Manouchehr Vossough

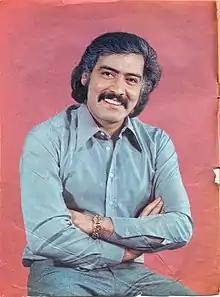
Vossough in 1974

Manouchehr Vossough (born Abbas Rezayi Vossough; 4 February 1944 – 27 February 2022) was an Iranian actor and film producer.